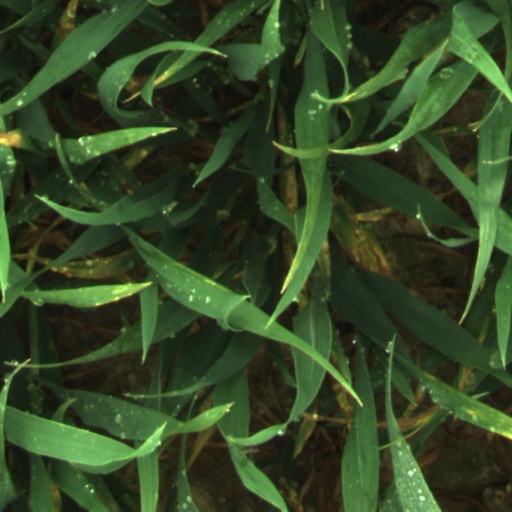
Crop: wheat